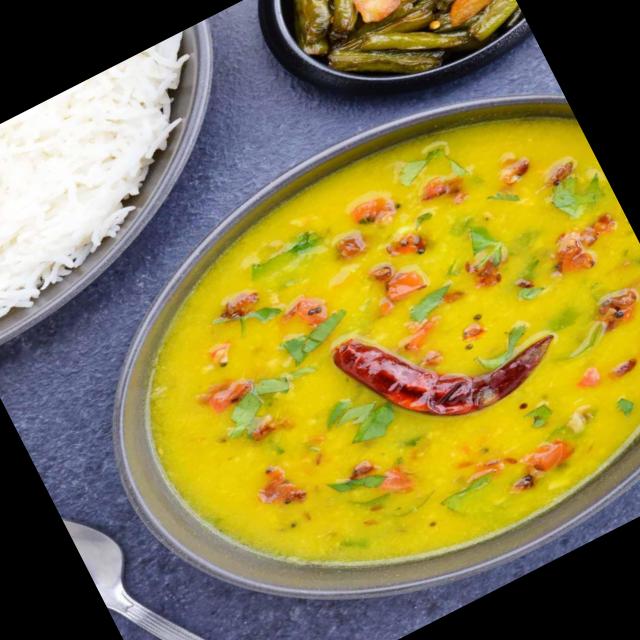
Dish: dal_makhani